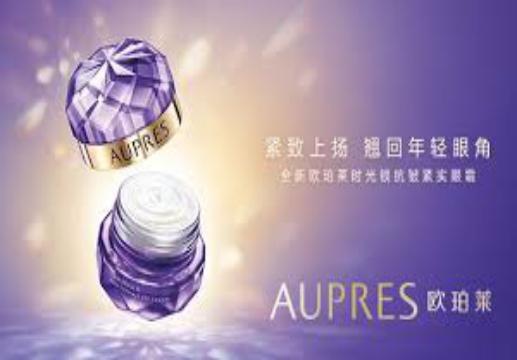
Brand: AUPRES
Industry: Necessities